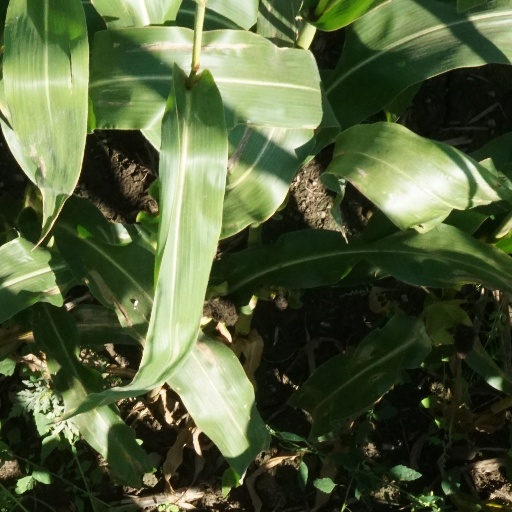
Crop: maize; corn